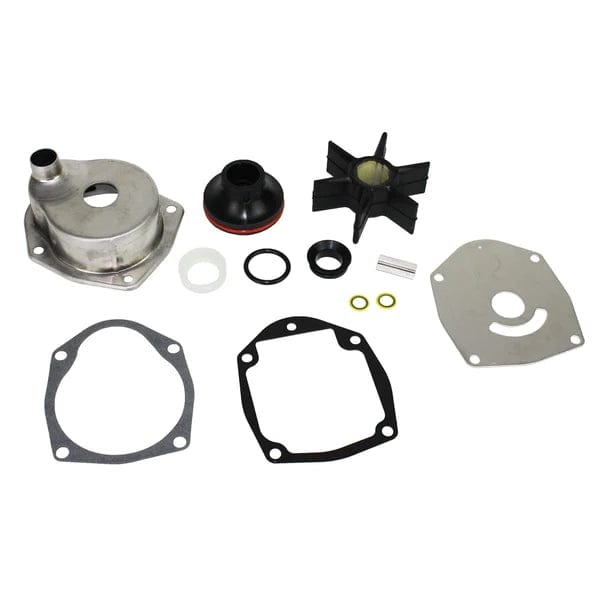
GLM Products Complete Water Pump Kit #12098
GLM Products 12098 Water Pump Kits GLM Products complete water pump kit is made with quality parts and materials for optimal performance and reliability. Made for use with Merc products. Refer to manufacturer recommendations and guidelines for proper fit/installation information. Replacement water pump housing kit Quick and simple installation/setup Made with quality parts and materials For use with Mercury Refer to manufacturer recommendations for proper fit/installation information Normalized SKU: 12098 UPC Code: 754739120989
Brand: GLM Products
Category: Vehicles & Parts > Vehicle Parts & Accessories > Watercraft Parts & Accessories > Watercraft Engine Parts > Watercraft Impellers